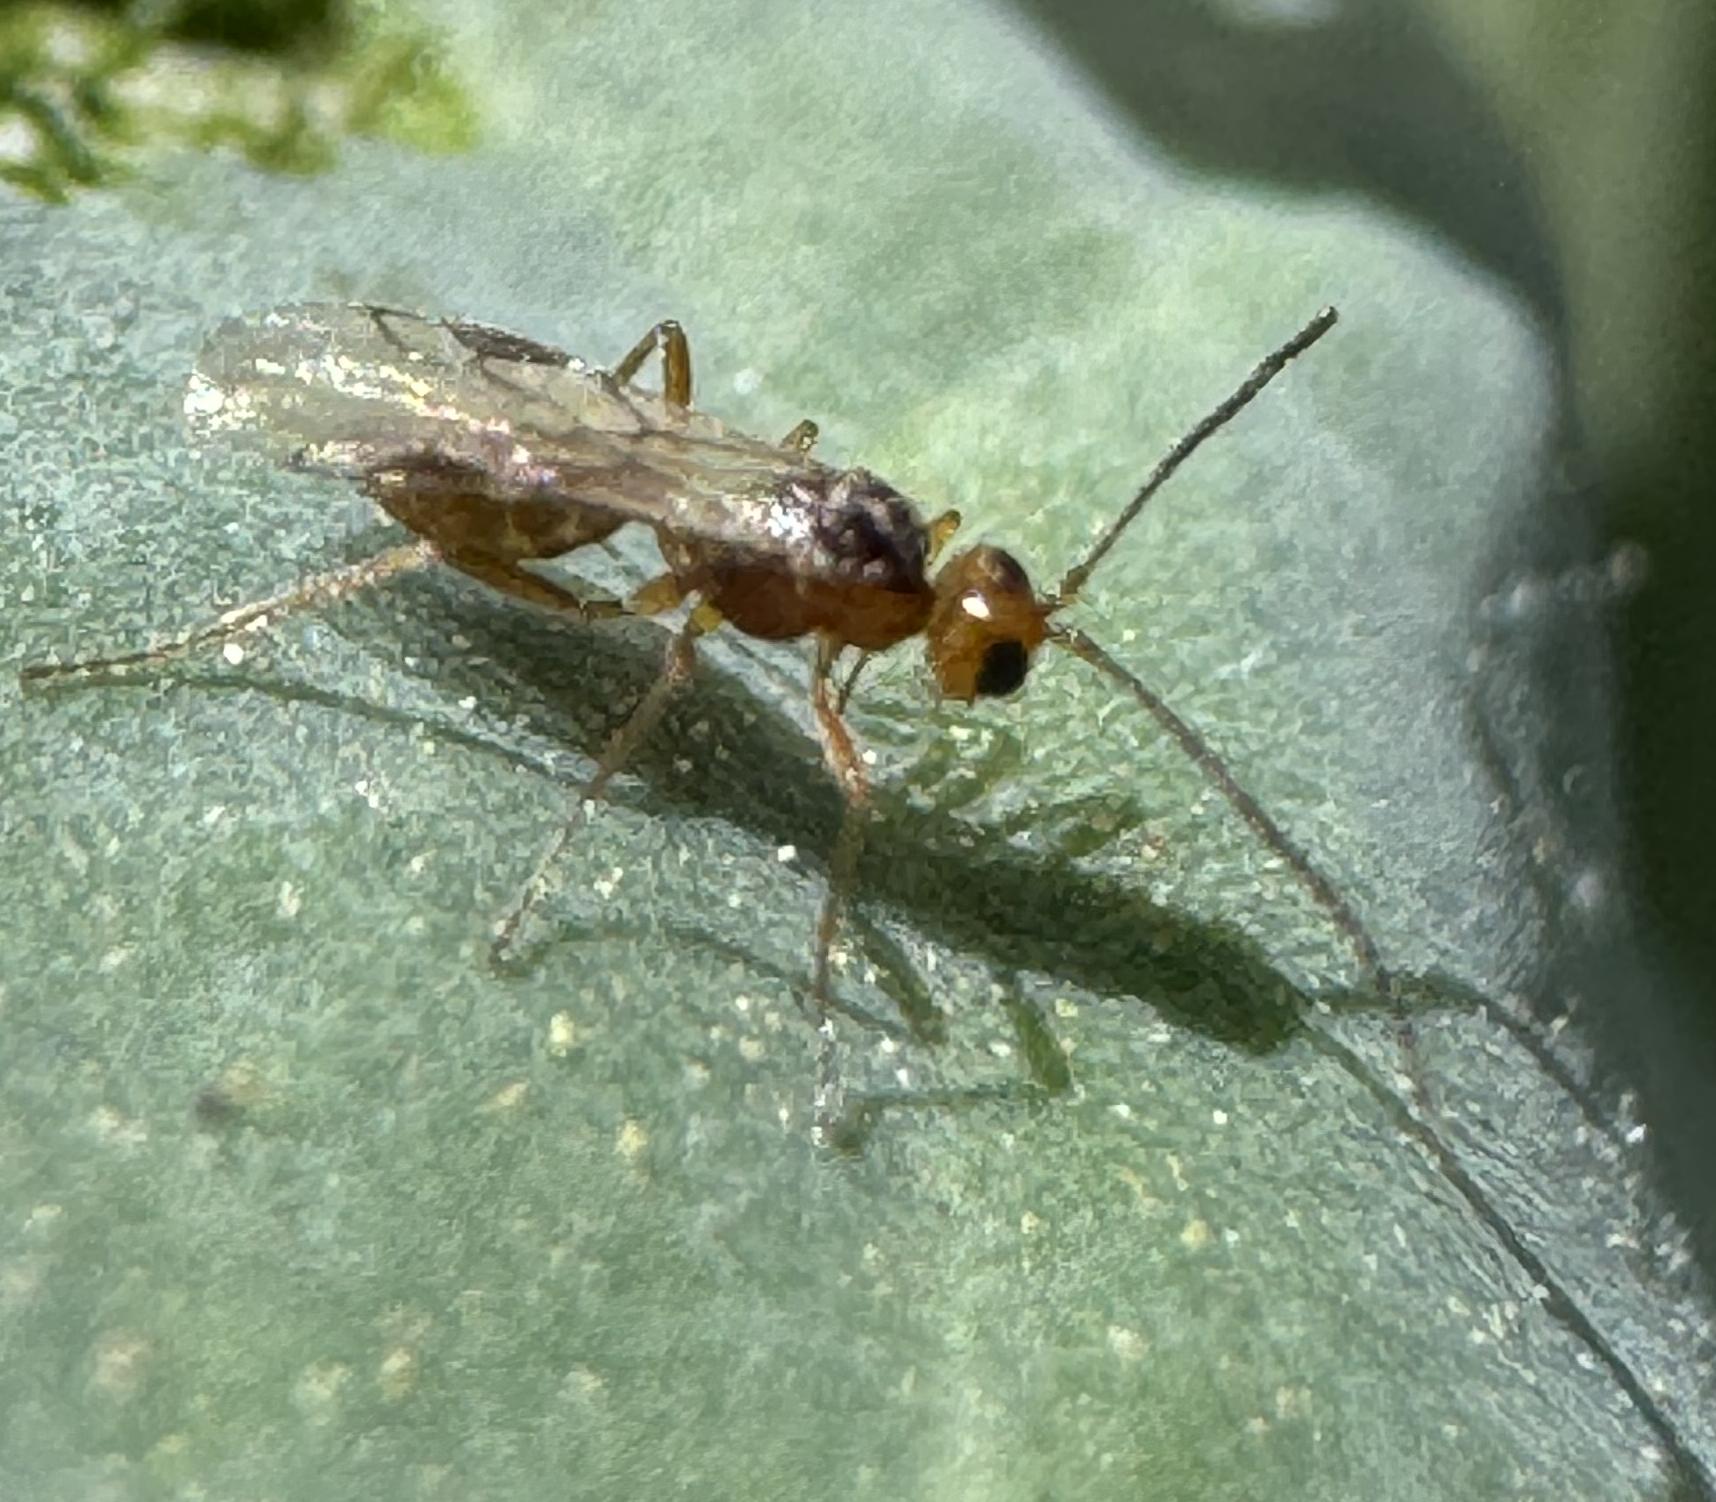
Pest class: predators